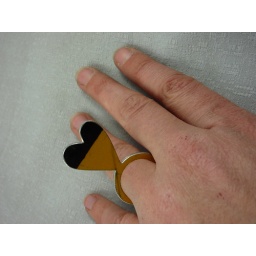
cut from a curve in the road street sign.first of 3 pieces